Answer in natural language. Estimate the real world distances between objects in the image. Which object is closer to Window, black tv or white colour dining table? Choose between the following options: white colour dining table or black tv
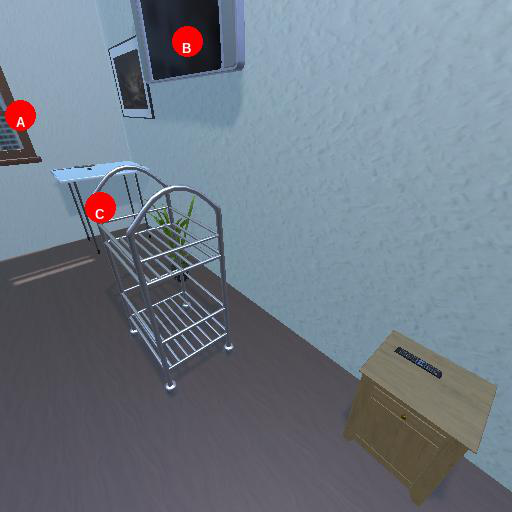
<answer>white colour dining table</answer>